Bottled in bond

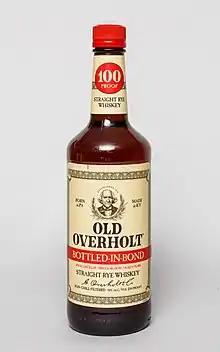
Old Overholt Bottled in Bond straight rye whiskey

Bottled in bond (BIB) is a label for an American-produced distilled beverage that has been aged and bottled according to a set of legal regulations contained in the United States government's Standards of Identity for Distilled Spirits, as originally specified in the Bottled-in-Bond Act of 1897. As a reaction to widespread adulteration of American whiskey, the act made the federal government the guarantor of a spirit's authenticity, gave producers a tax incentive for participating and helped ensure proper accounting and the collection of tax that was due. Although the regulations apply to all spirits, most bonded spirits are whiskeys in practice.